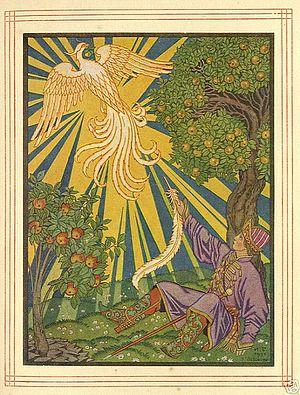
Front-de-cuivre est un personnage qui apparaît, sous divers noms et aspects, dans certains contes slaves orientaux, et qui a été étudié par Vladimir Propp. Il se rapproche du personnage de l'Homme sauvage des traditions d'Europe occidentale.